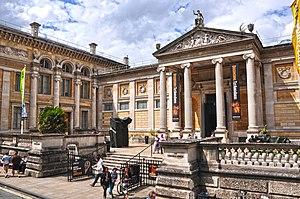
L'Ashmolean Museum, situé à Oxford et institué en 1683, est le plus ancien musée universitaire du monde, dont l'architecte principal est Charles Robert Cockerell.